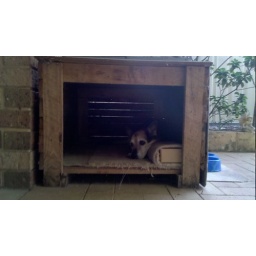
my dog bingo relaxing in her house